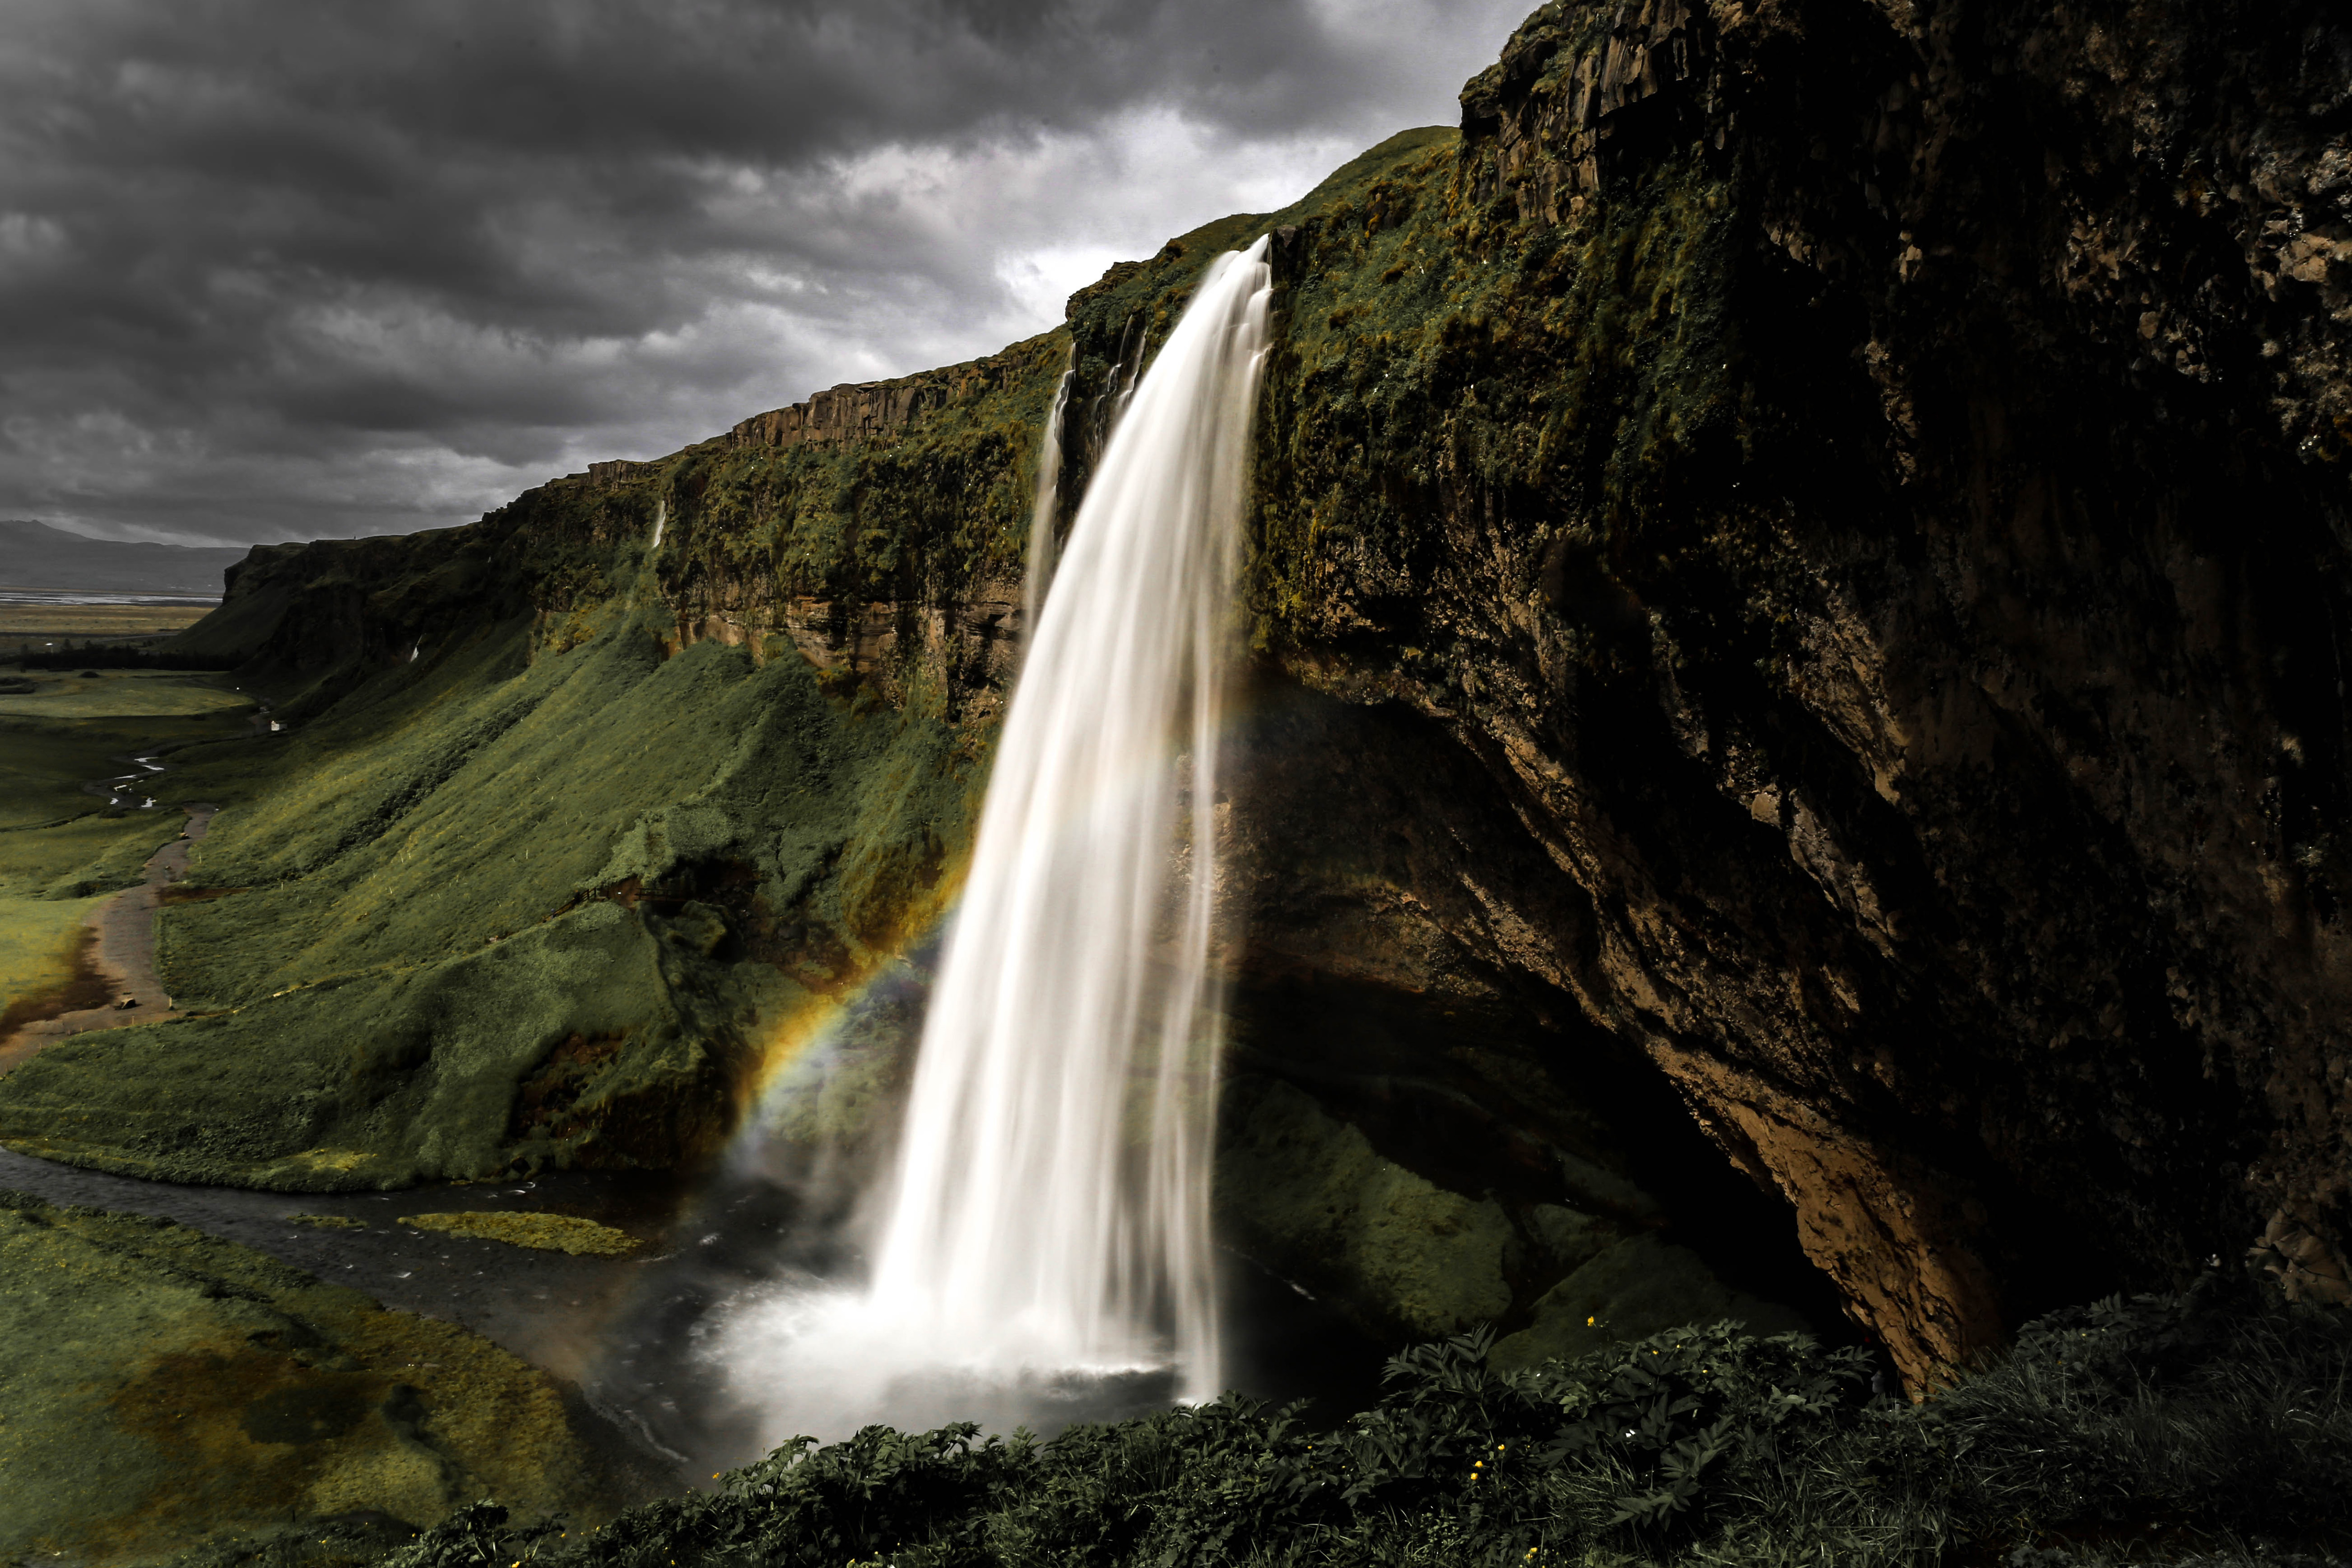
waterfall, body of water, nature, natural landscape, water, water resources, watercourse, sky, chute, water feature, landscape, rock, tree, photography, river, stream, state park, formation